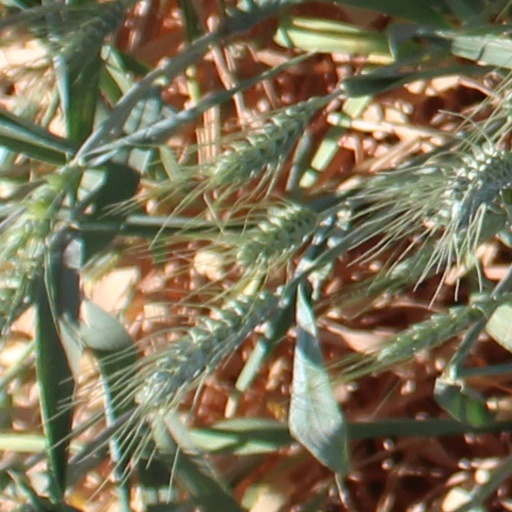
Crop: wheat